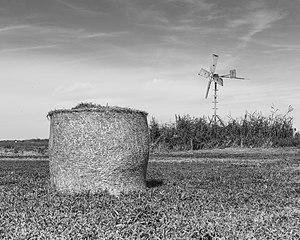
Cet article recense les sites Natura 2000 des Pays-Bas.
Le lac de Sneek ou de Snits est un lac néerlandais de la province de Frise.